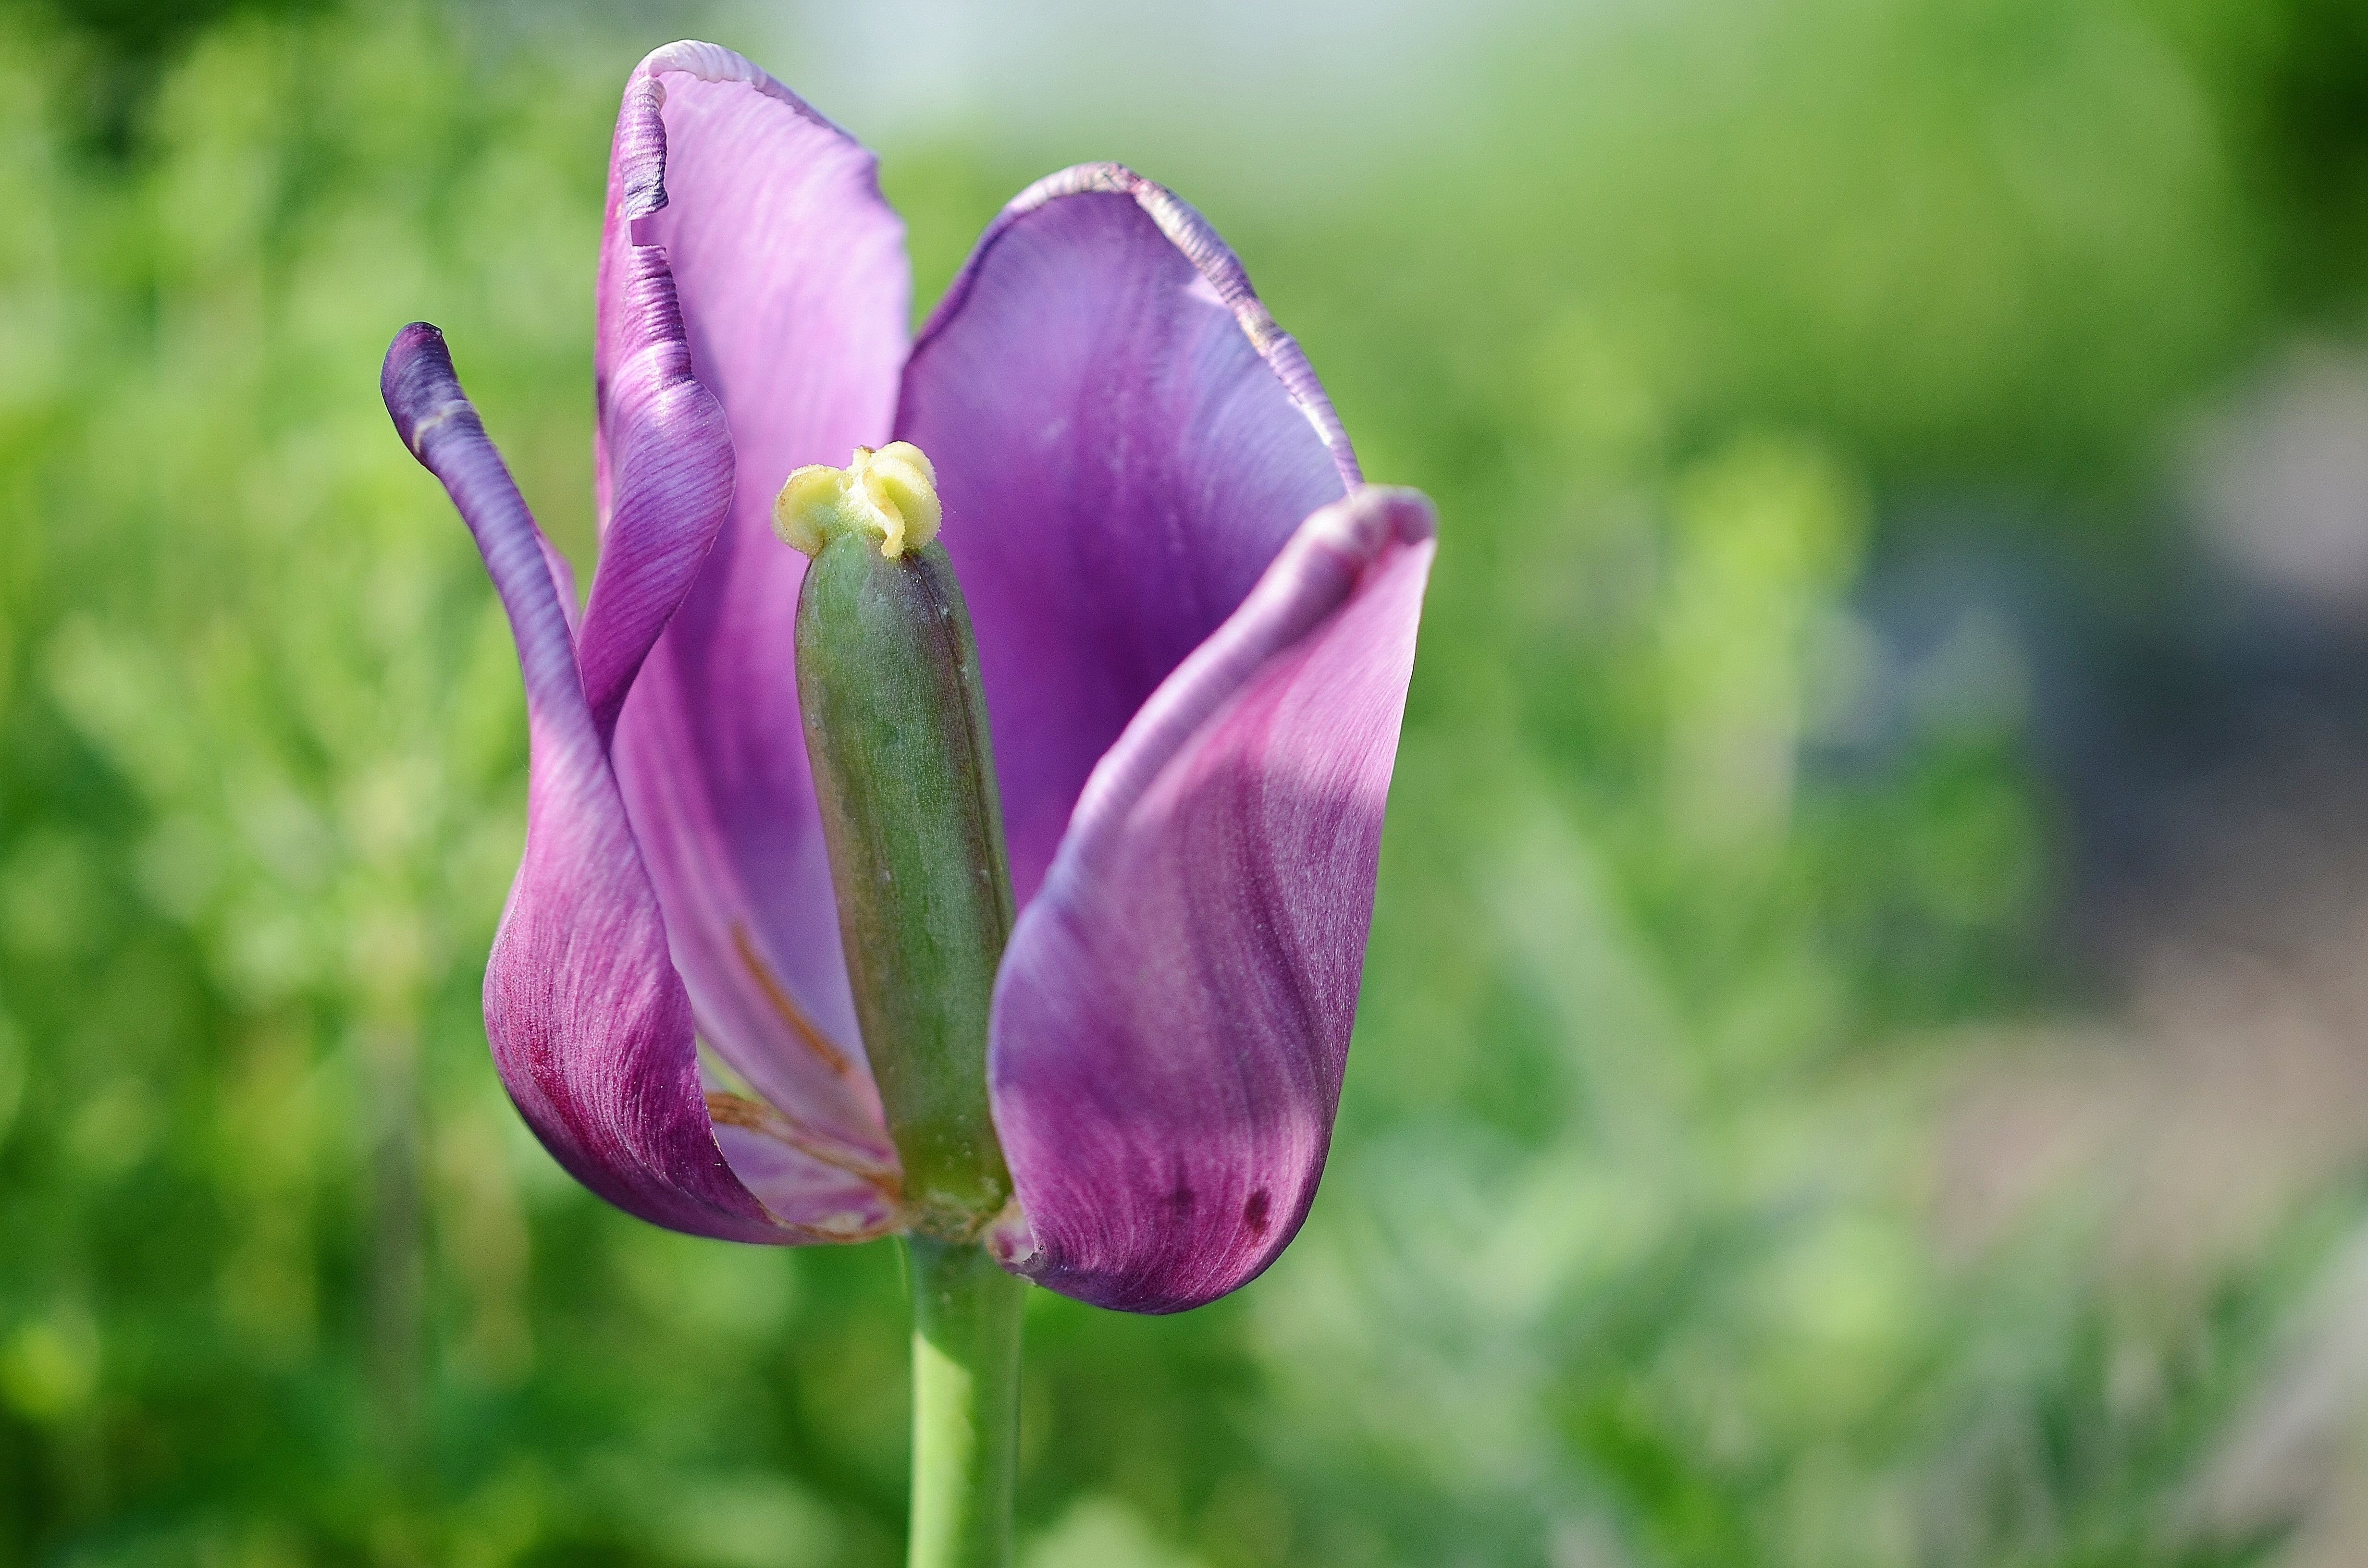
nature, blossom, plant, flower, purple, petal, bloom, fresh, botany, garden, flora, wildflower, lilac, crocus, macro photography, flowering plant, plant stem, land plant